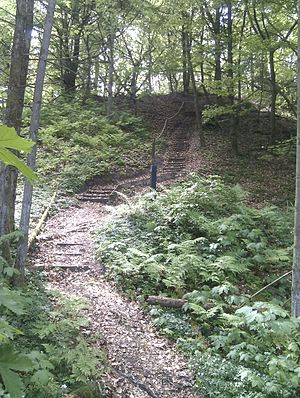
Åsted Ådal
Åsted Ådal, maj 2011
Trapper på blå rute i Åsted Ådal, tæt på Frederikshavn.
Åsted Ådal er et privatejet naturområde på 124 ha, beliggende ca. 10 kilometer vest for Frederikshavn. Området er fredet og udpeget som EU-habitatområde, og udgør sammen med Fauerholt Hede et areal på ca. 136 ha.